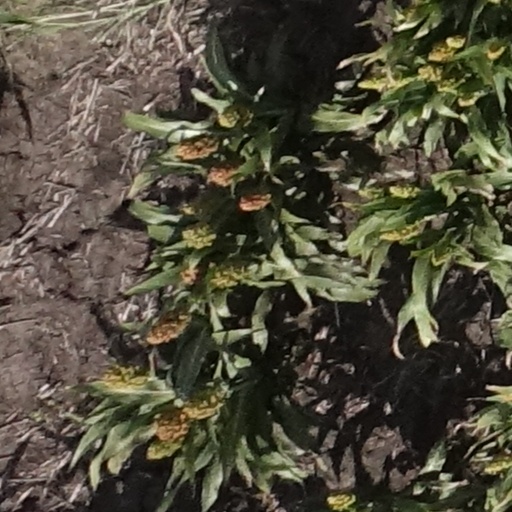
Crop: sorghum